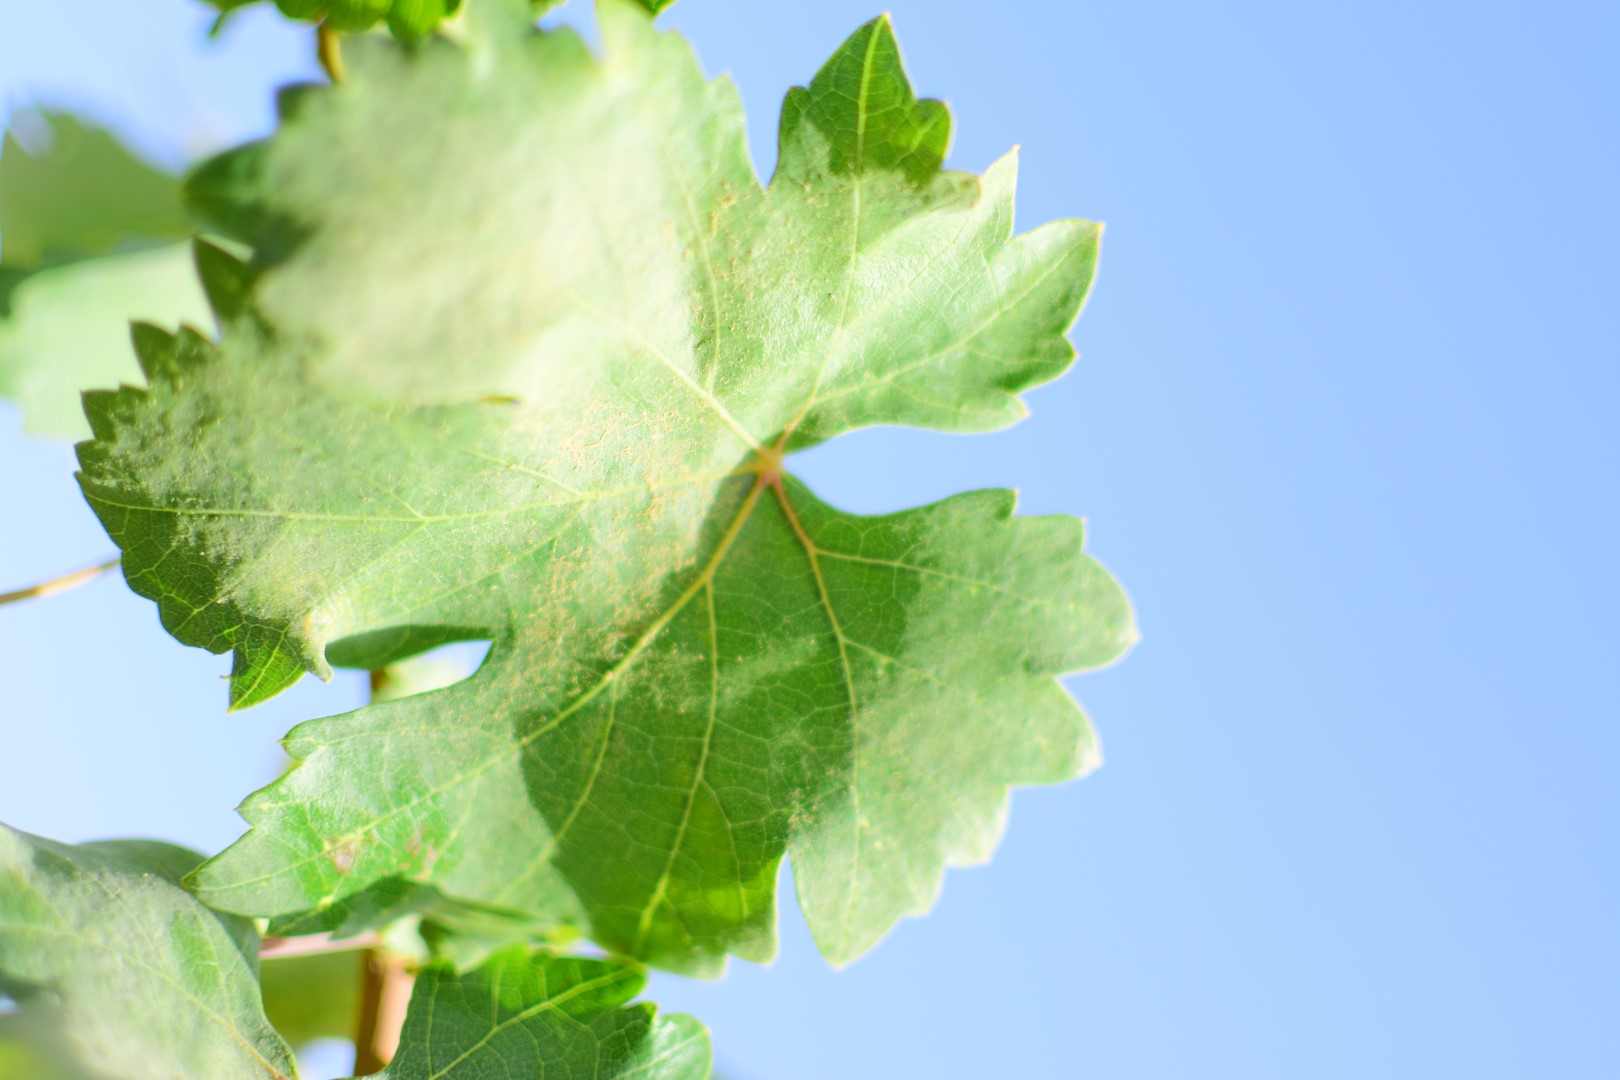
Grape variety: Shdah